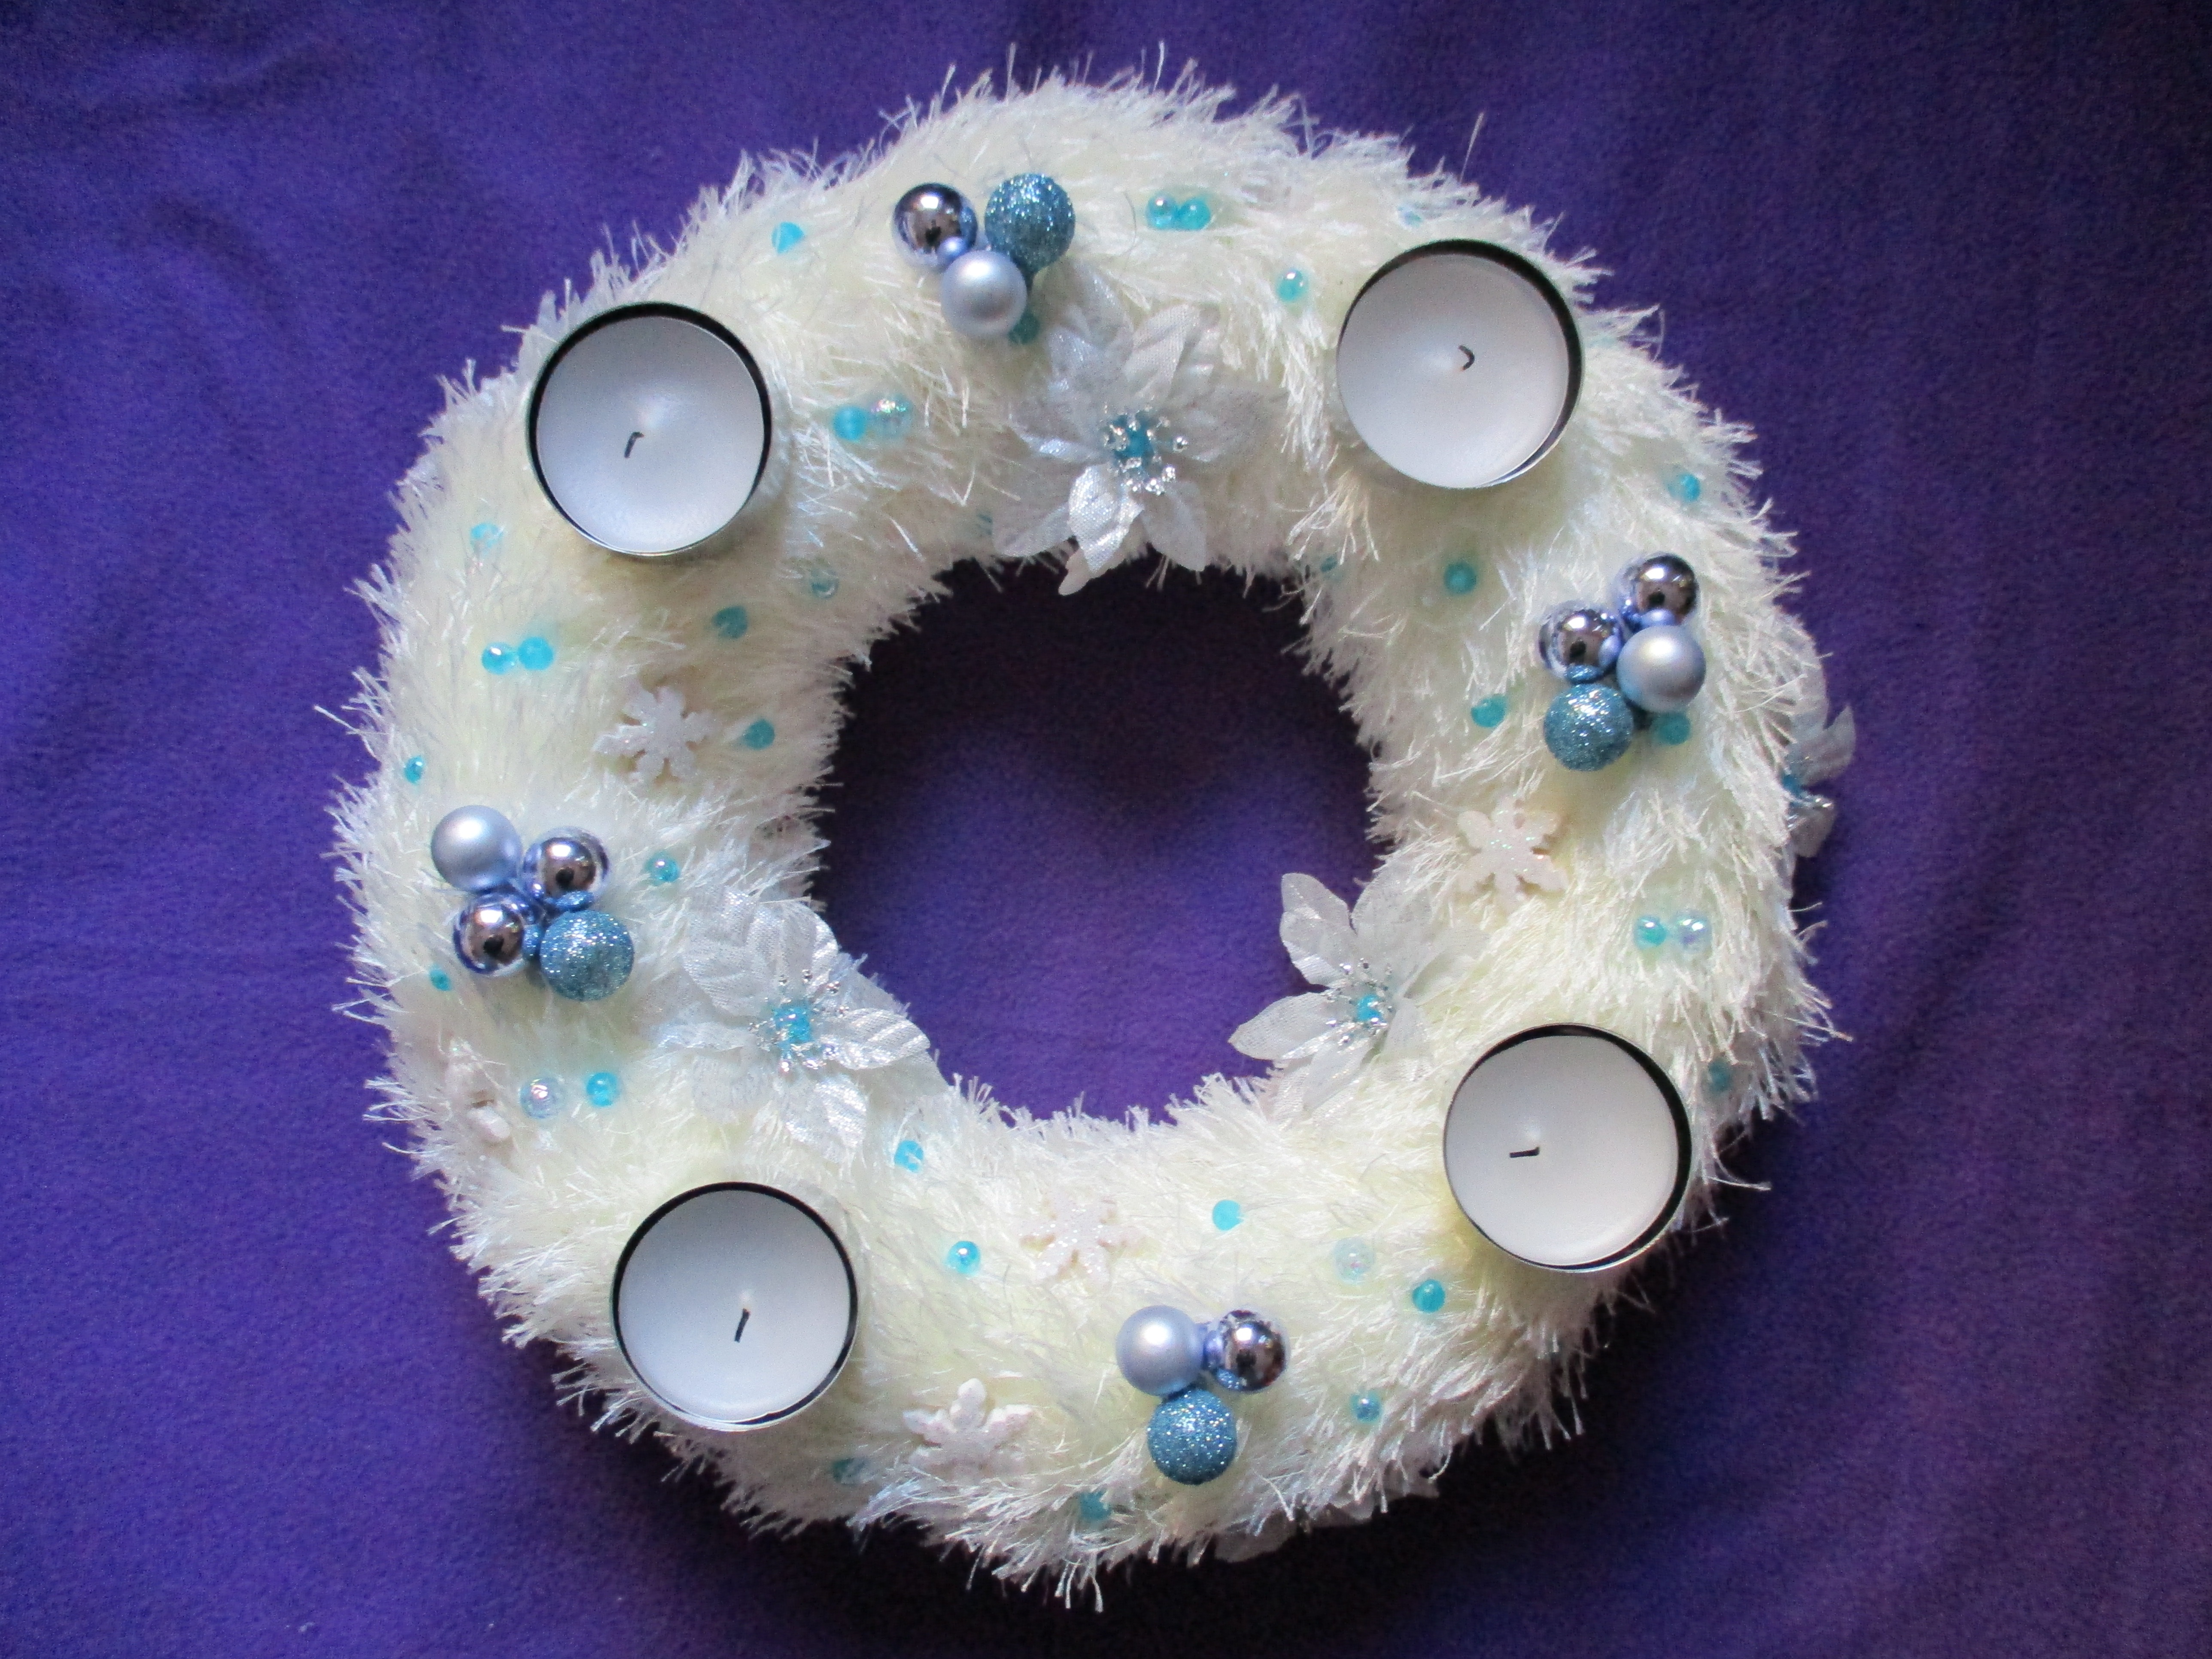
winter, light, white, ring, purple, atmosphere, ice, decoration, fluffy, romantic, frozen, blue, christmas, security, wreath, deco, ice crystal, advent, christmas decoration, christmas time, lights, candles, silver, contemplative, eye, violet, 1, decorated, december, frosty, candlelight, before christmas, candle flame, festive decorations, advent wreath, christmas jewelry, christmas eve, christmas balls, tea lights, ice cold, door wreath, christbaumkugeln, gift ideas